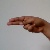
The image shows a hand gesture representing the letter 'H' in Indian Sign Language.